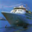
Label: ship